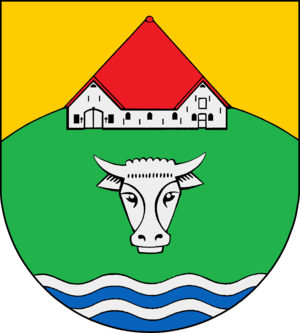
Vitsvort
Coat of arms of Vitsvort
Vitsvort eller Witzwort er en landsby og kommune i det nordlige Tyskland under Kreis Nordfriesland i delstaten Slesvig-Holsten. Byen ligger på halvøen Ejdersted mellem Husum og Tønning i det sydvestlige Sydslesvig.